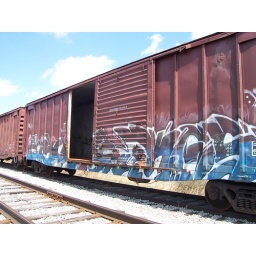
Some neat graffiti on a train car parked in Quincy, Ohio.